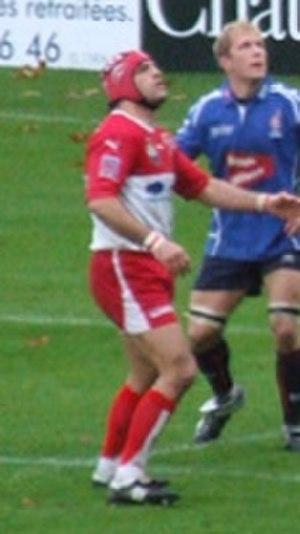
Thomas Lièvremont, né le 6 novembre 1973 à Perpignan, est un joueur français de rugby à XV qui évolue au poste de troisième ligne centre. Il a joué en équipe de France et dans les clubs de Perpignan, Biarritz et Dax. À la fin de sa carrière de joueur, il s'est reconverti par la suite en tant qu'entraîneur.